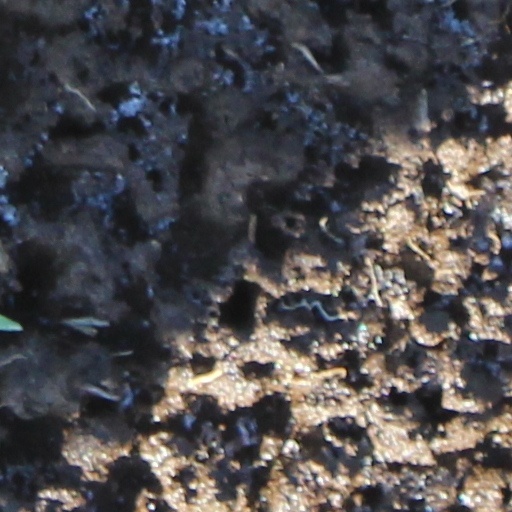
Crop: wheat